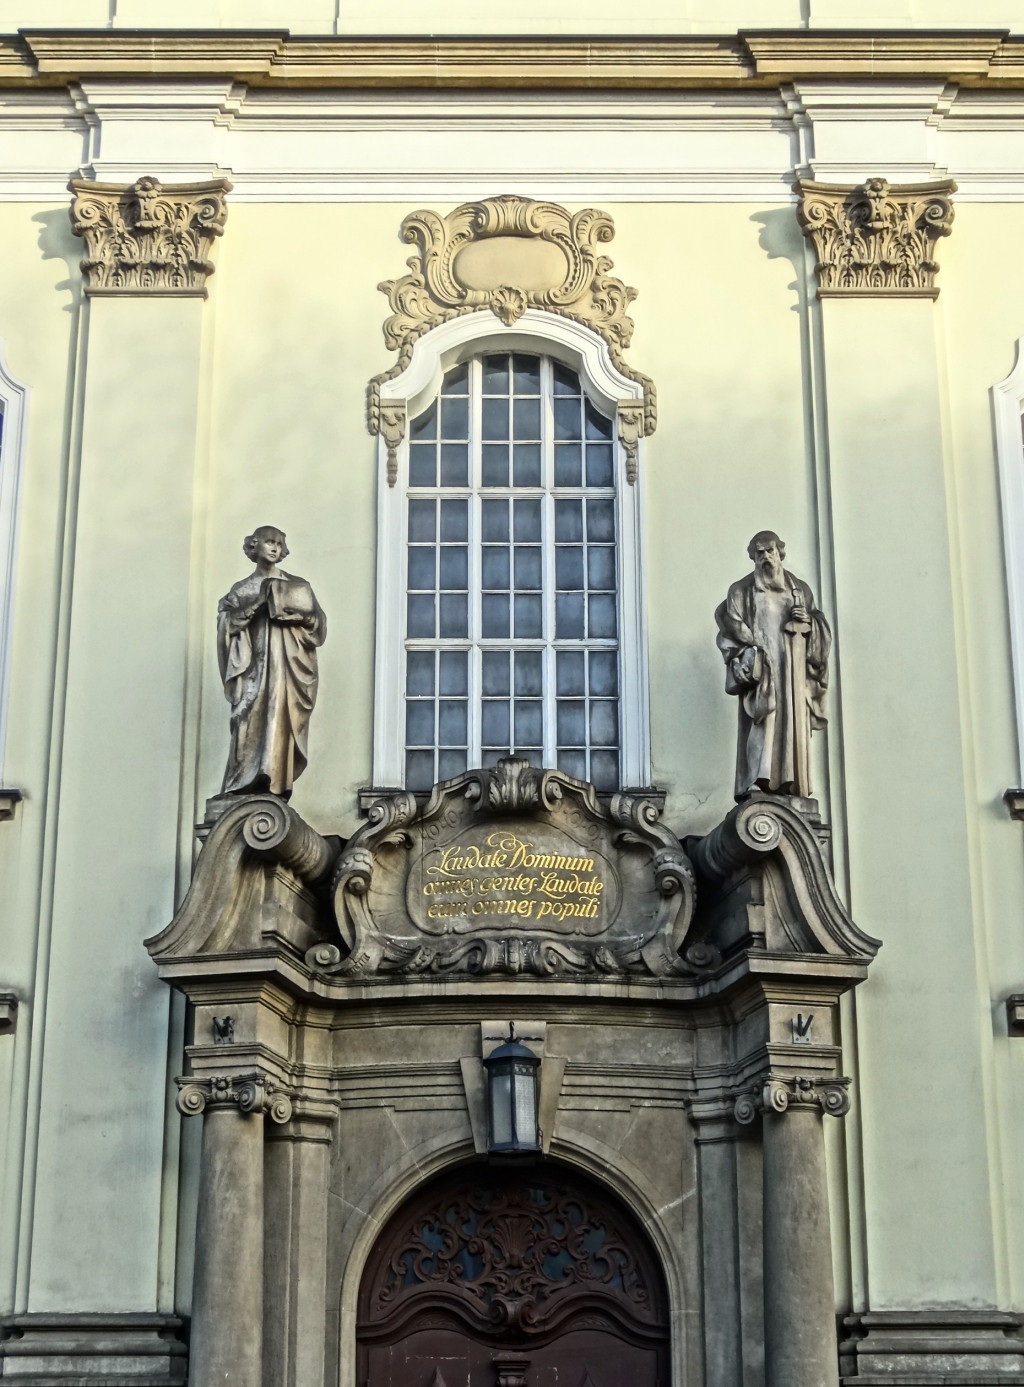
architecture, structure, window, building, monument, statue, arch, facade, church, cathedral, chapel, exterior, historic, sculpture, religious, art, altar, sculptures, synagogue, tourist attraction, basilica, portal, sacred heart church, ancient history, bydgoszcz